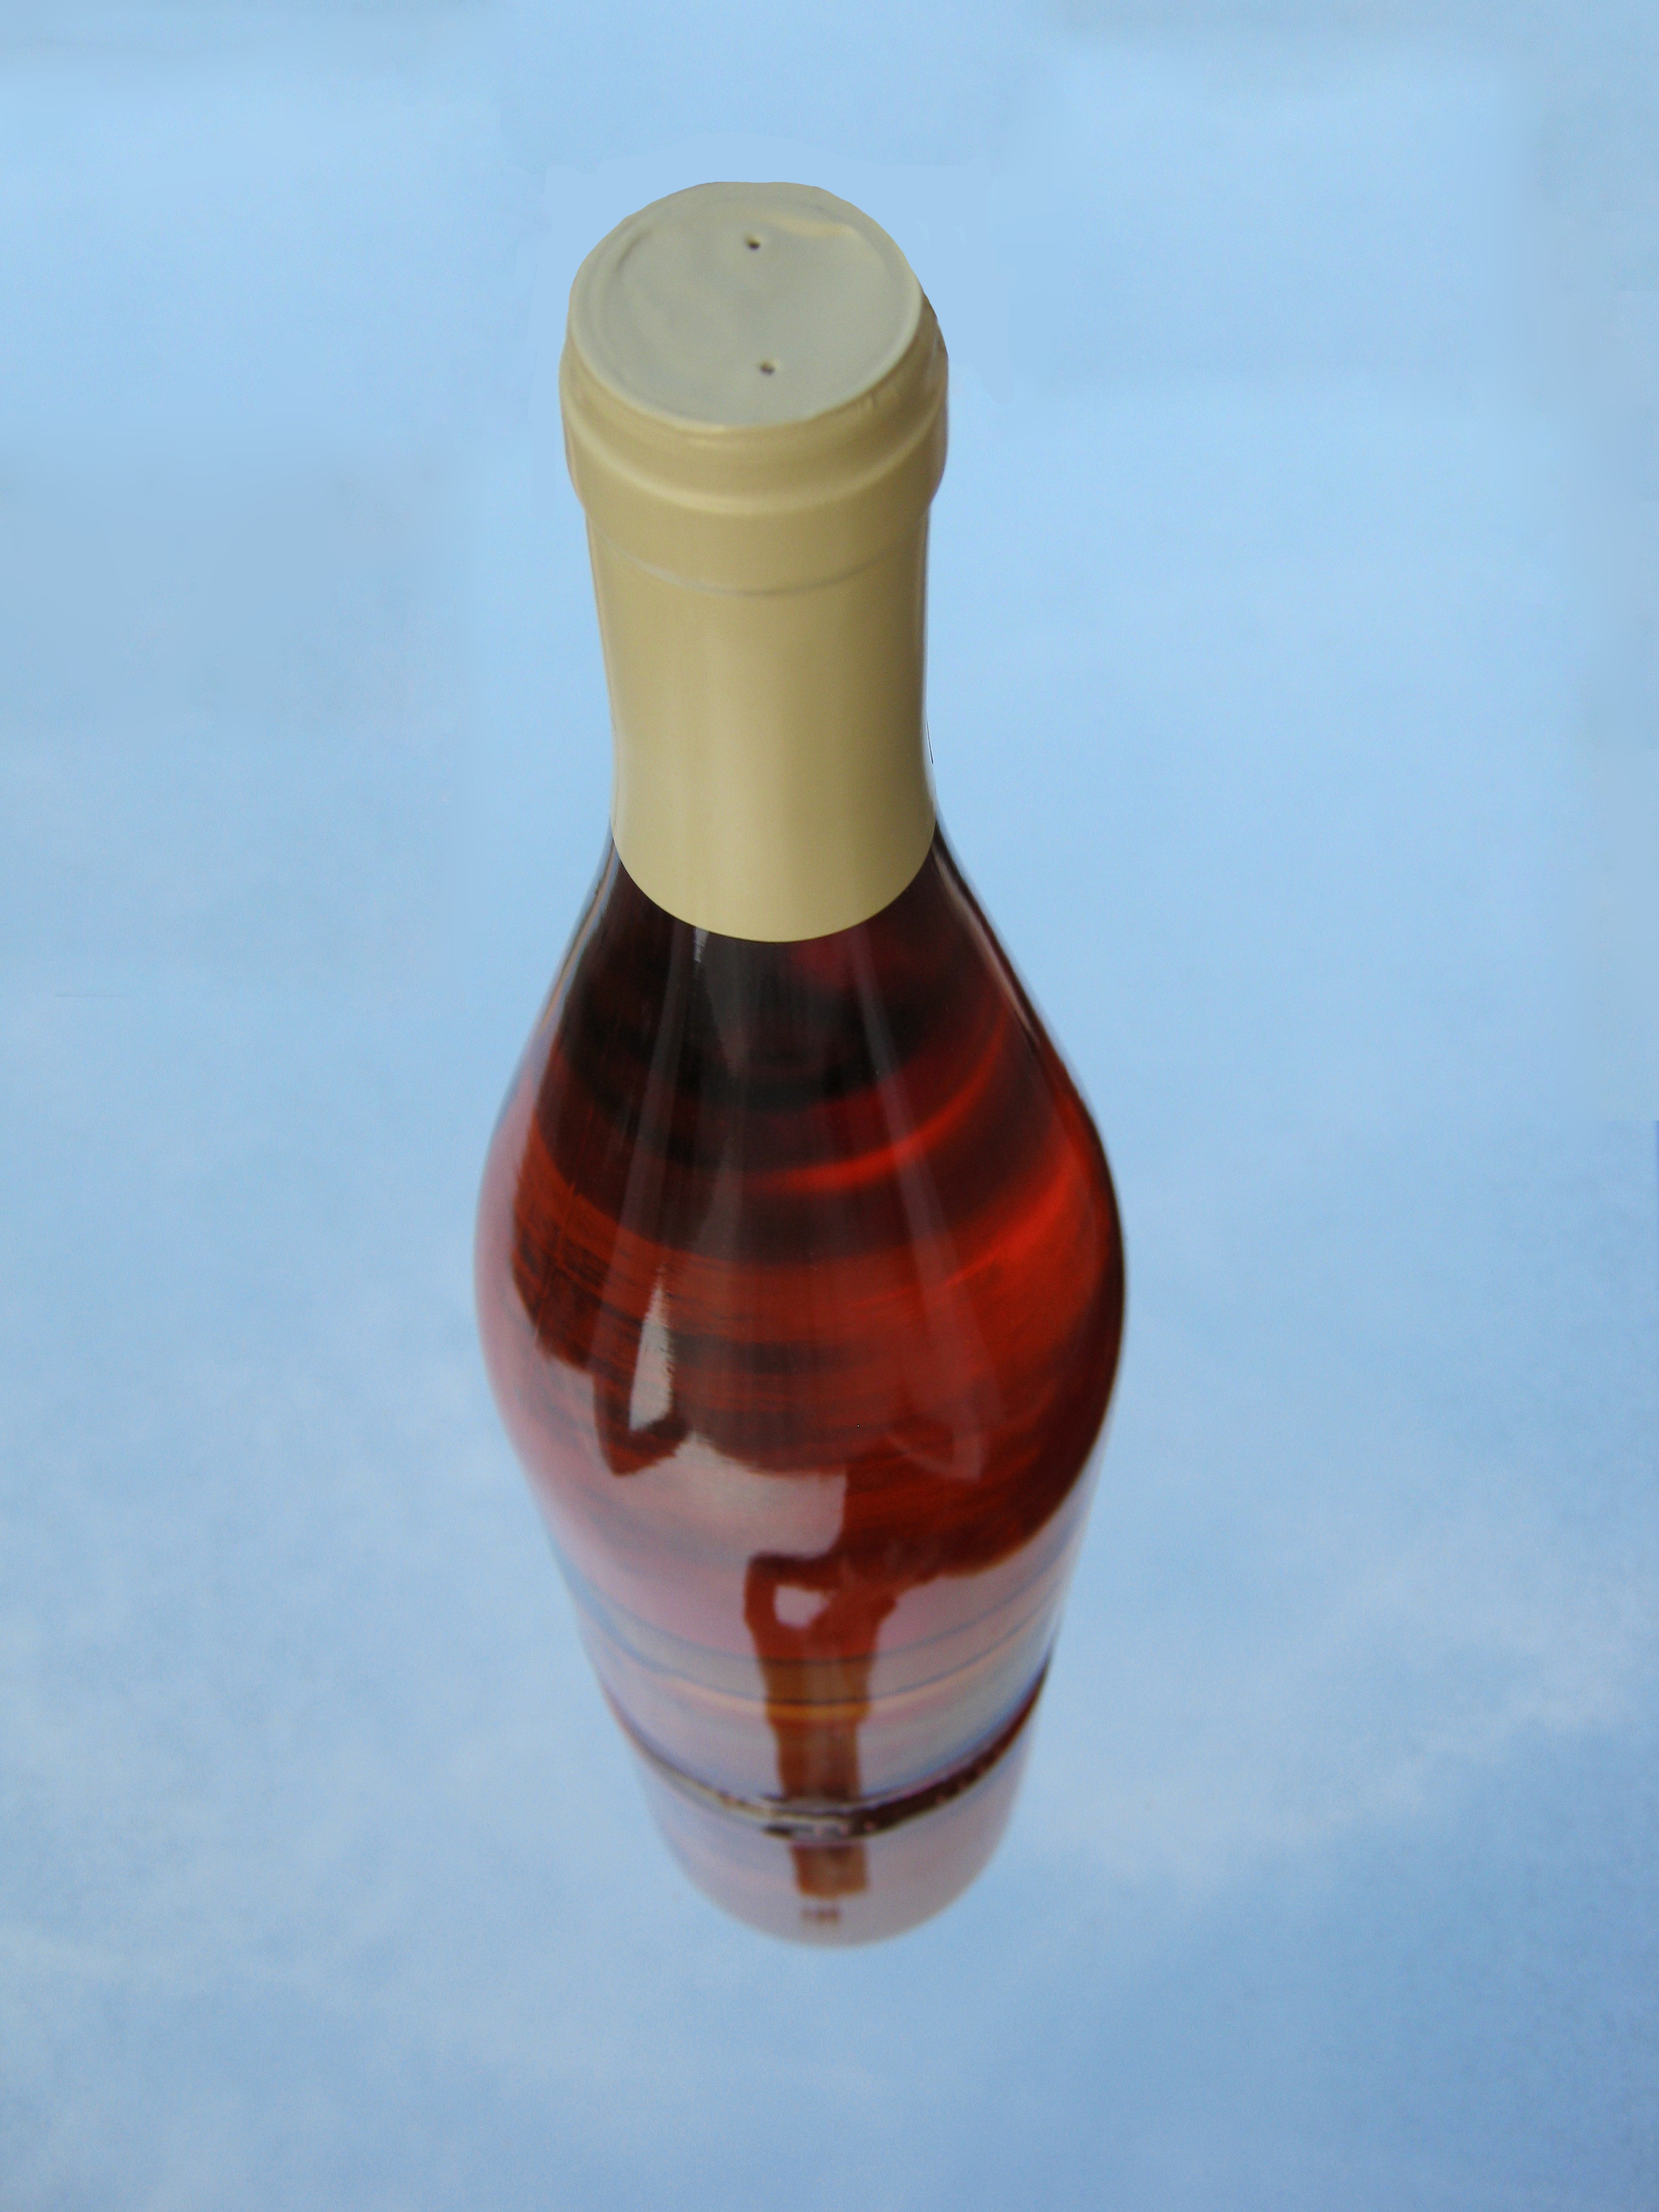
wine, glass, vase, drink, bottle, red wine, alcohol, wine bottle, glass bottle, product, plastic bottle, drinkware, red wine bottle